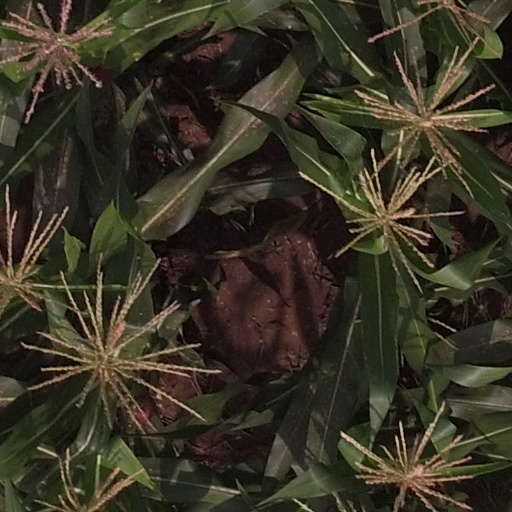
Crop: maize; corn